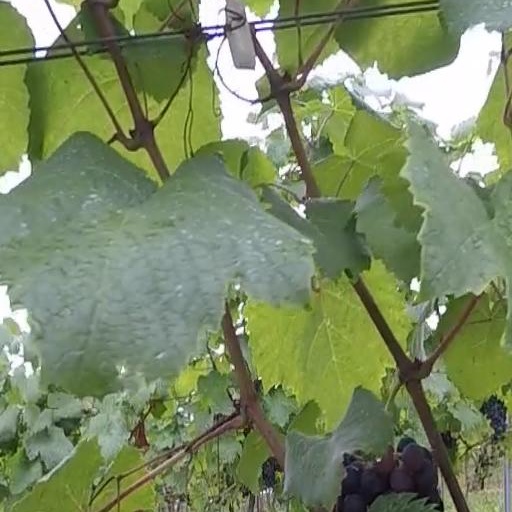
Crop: grape